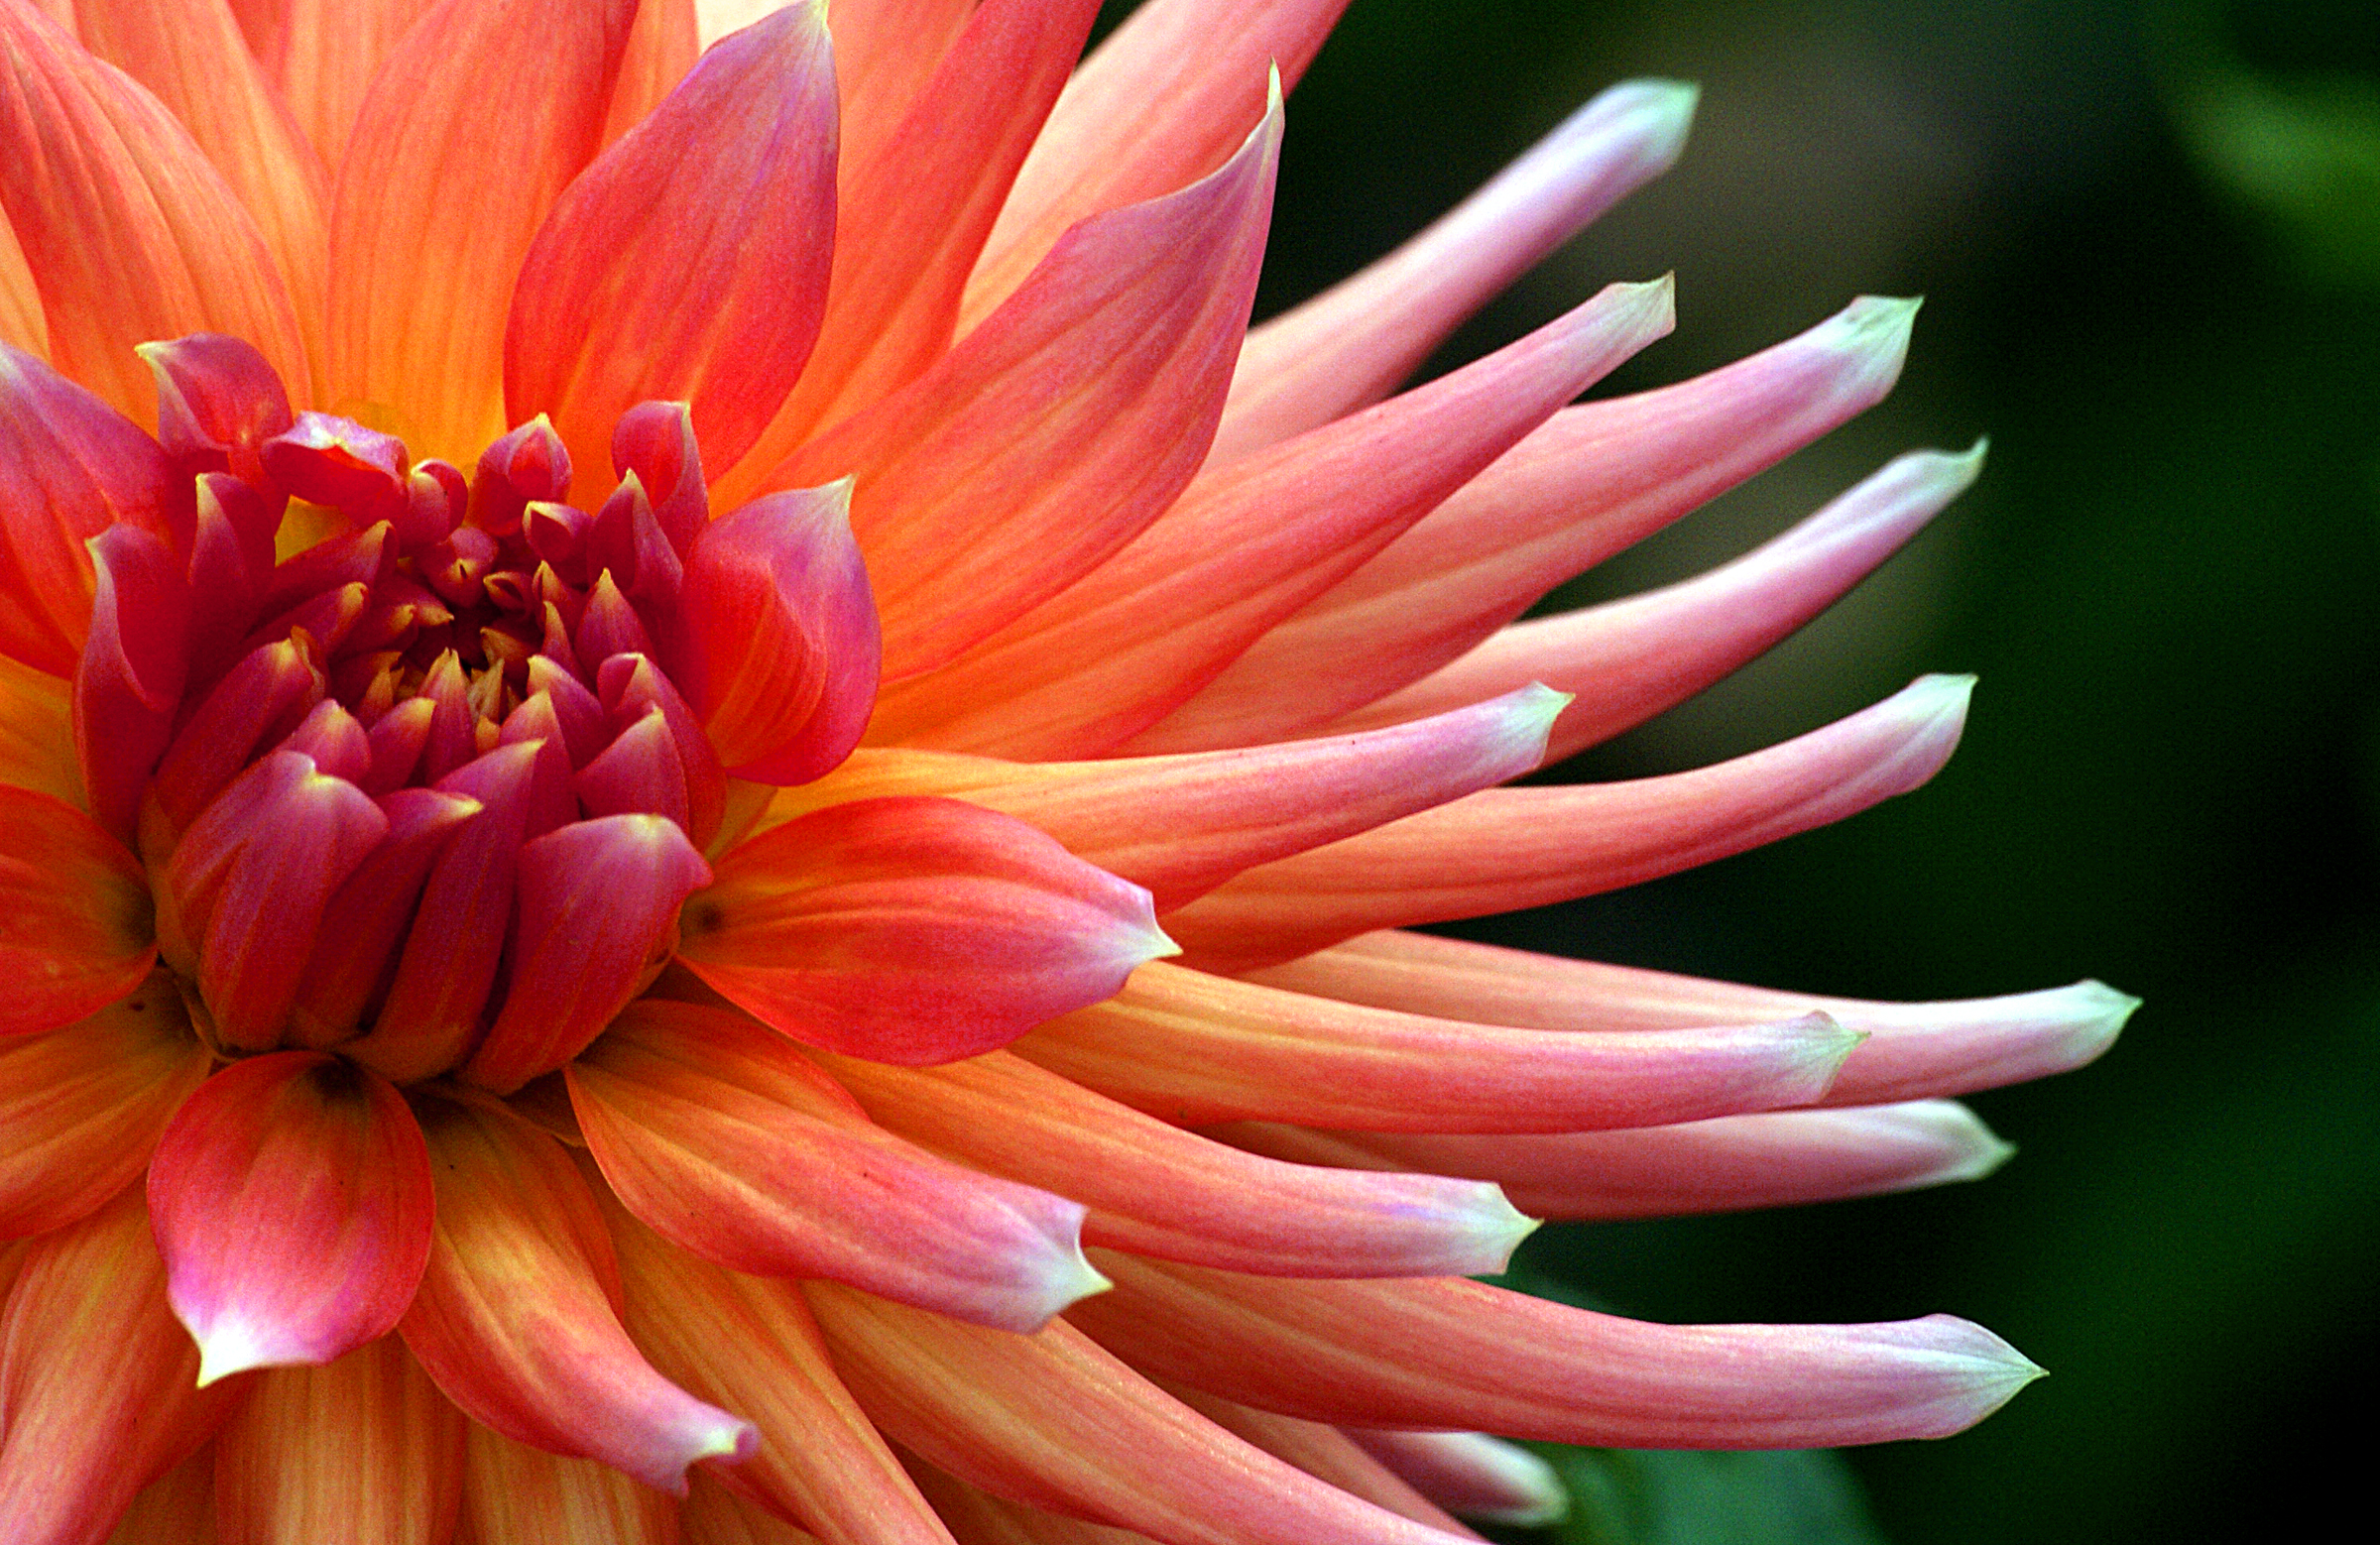
plant, photography, flower, petal, botany, pink, flora, close up, dahlia, orangeflower, dahliaalways, macro photography, flowering plant, daisy family, plant stem, land plant